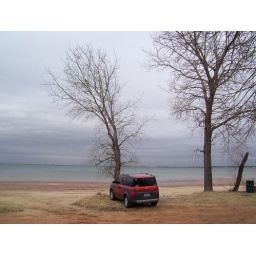
The water in the lake is cold, it has a green tint to it...